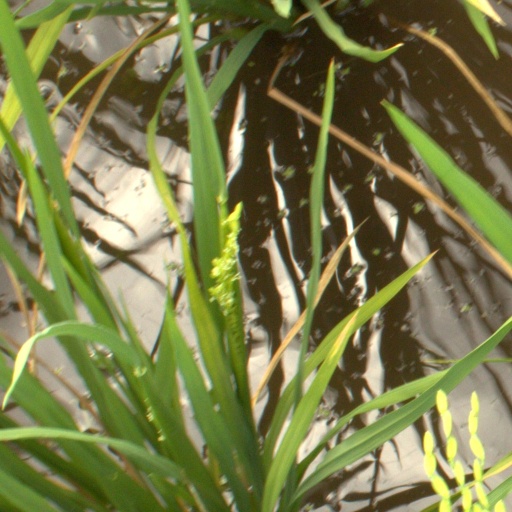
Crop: rice